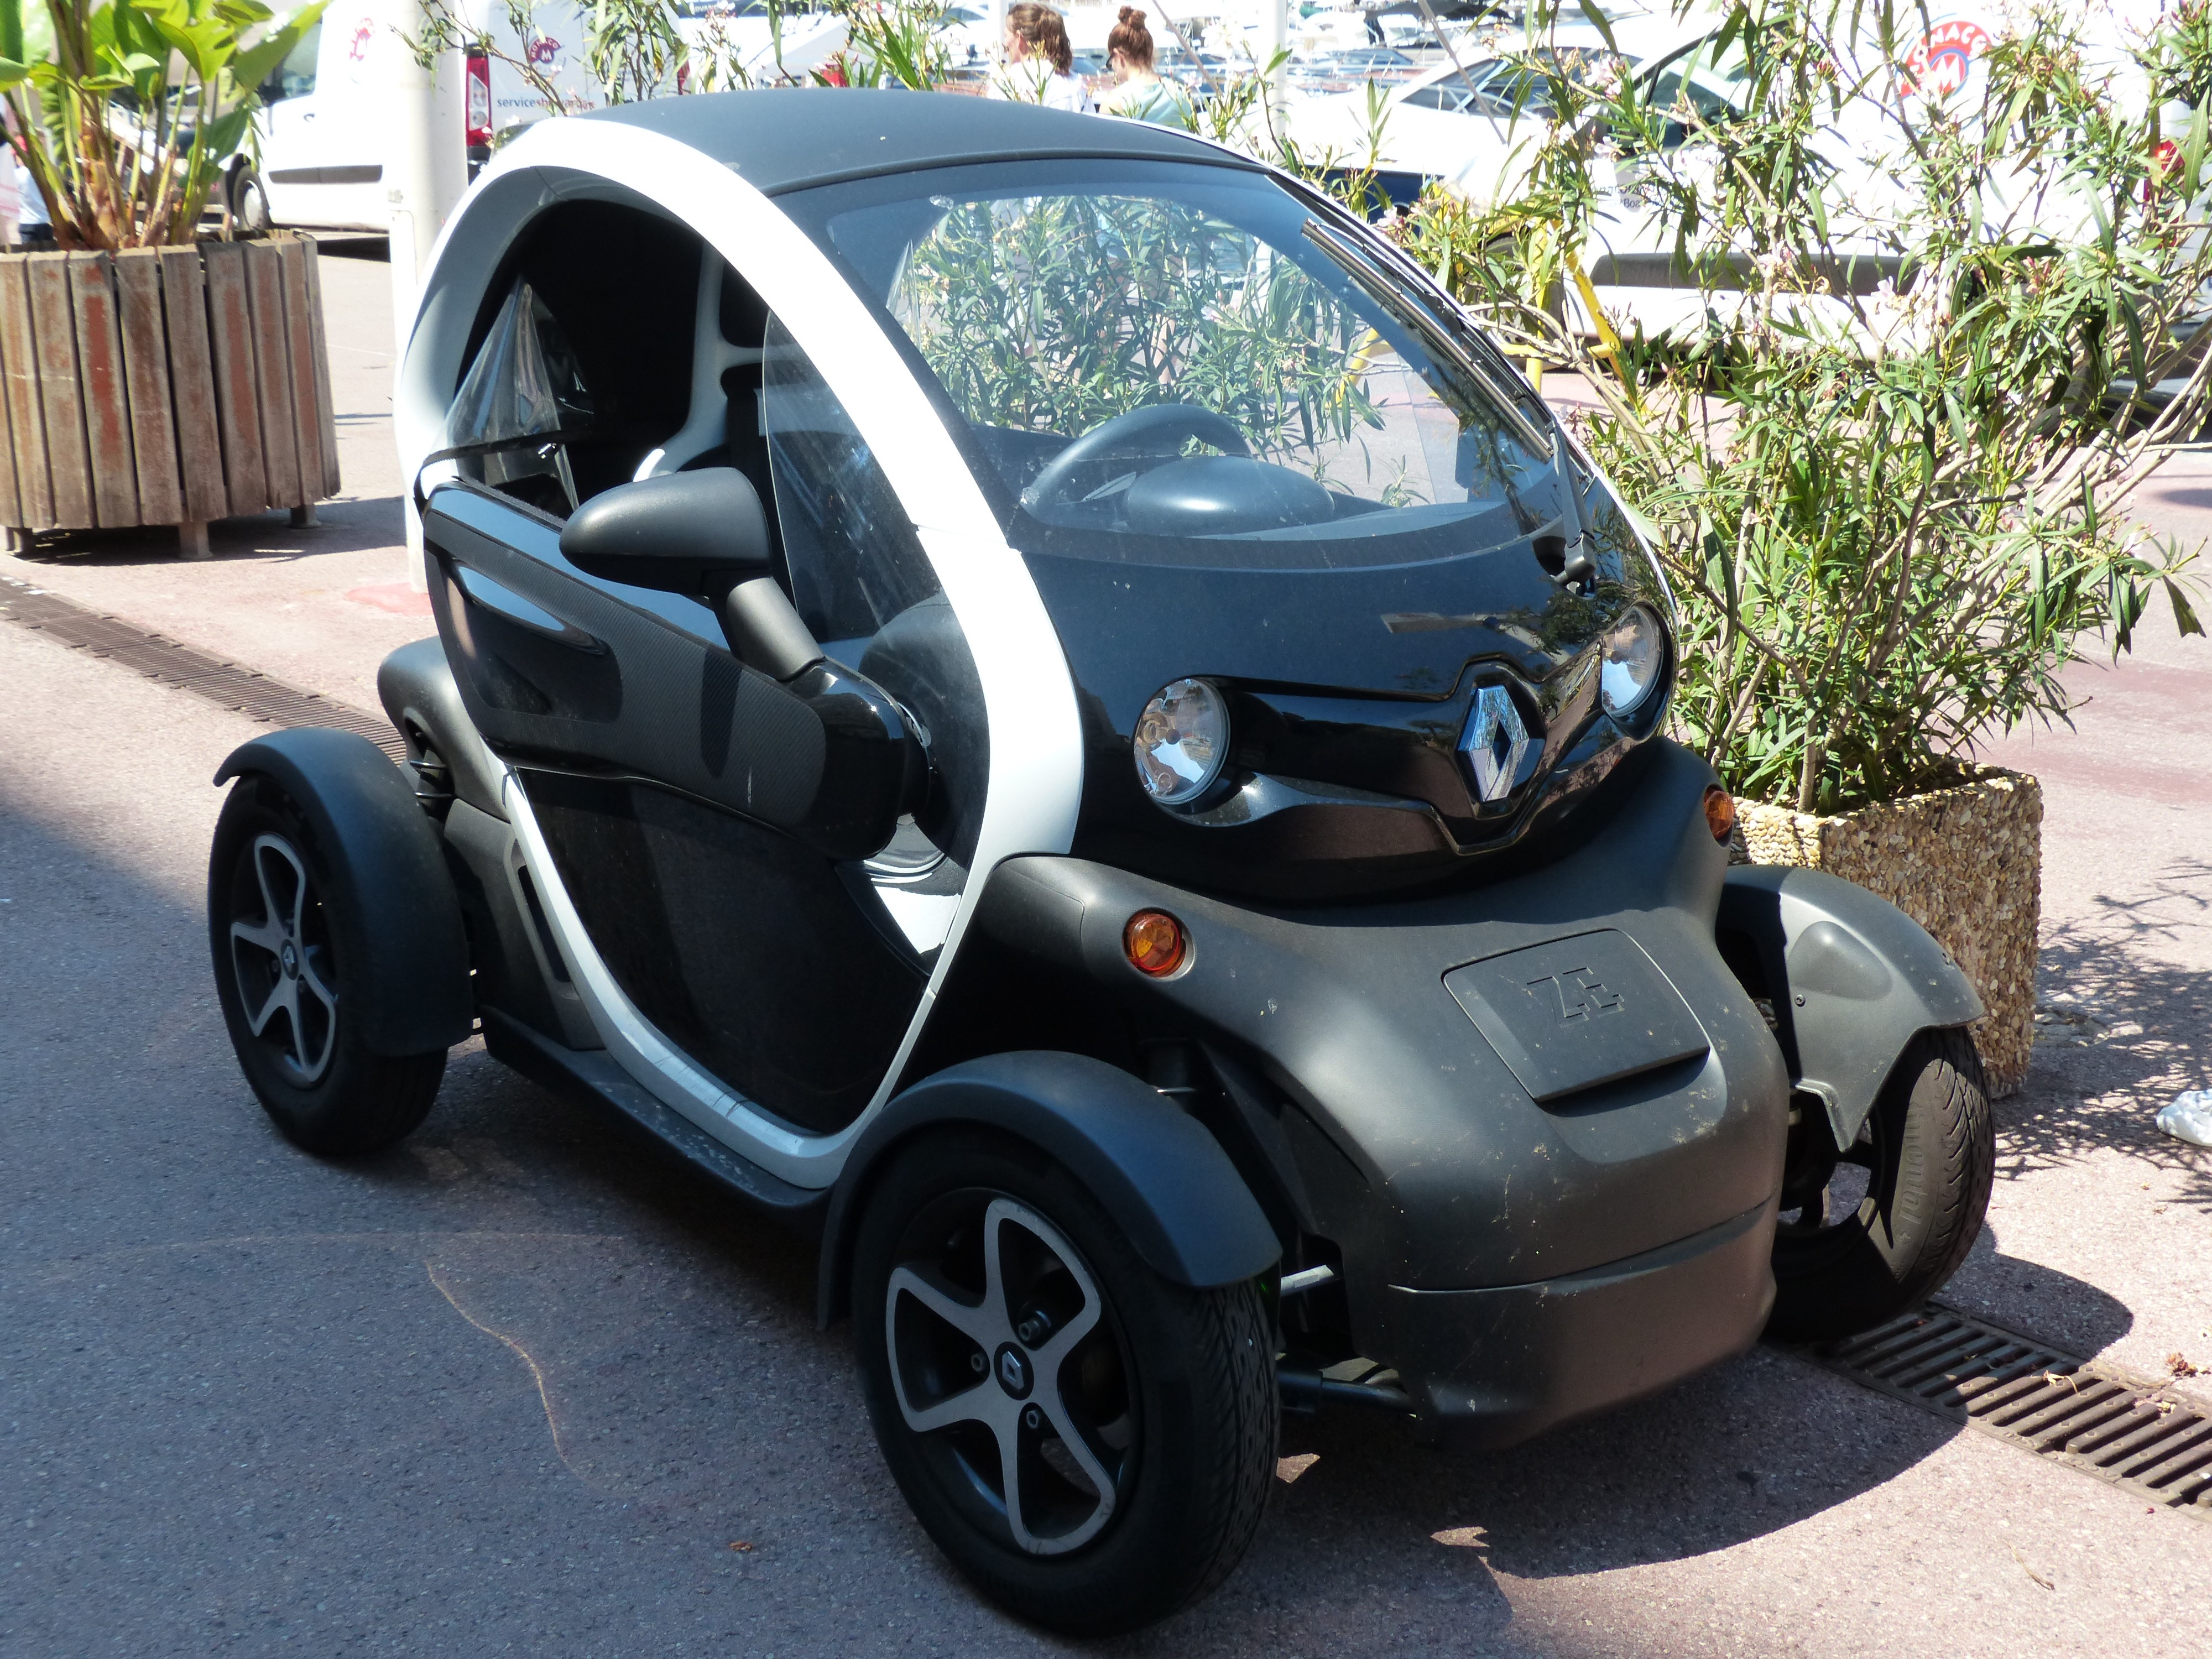
open, car, vehicle, small, auto, automotive, double, mini, renault, electric car, city car, renault twizy, twizy, land vehicle, electric vehicle, automobile make, similar to car, full electric vehicle